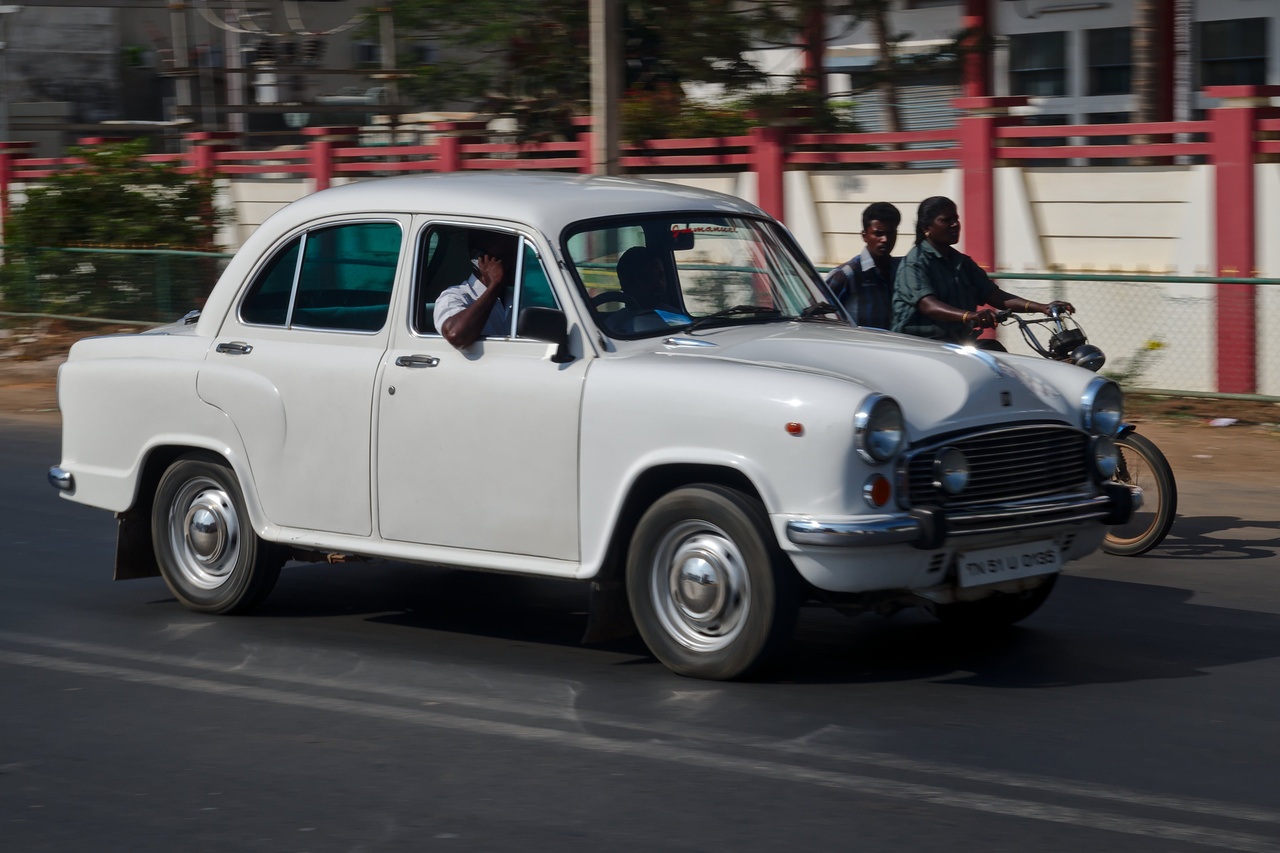
Hindstan Ambassador